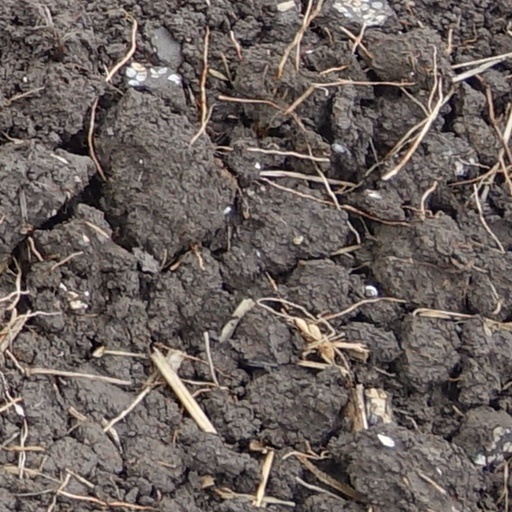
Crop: wheat